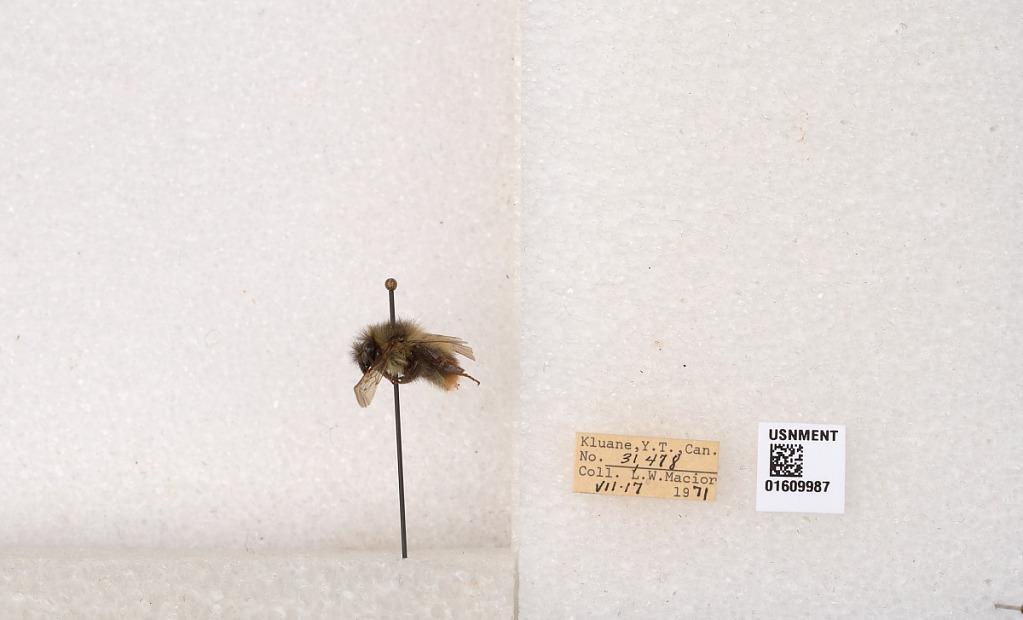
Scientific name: Bombus (Pyrobombus) sylvicola Kirby
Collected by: L. Macior
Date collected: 1971-7-17
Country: Canada
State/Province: Yukon
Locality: Kluane
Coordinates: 61.2281, -138.722